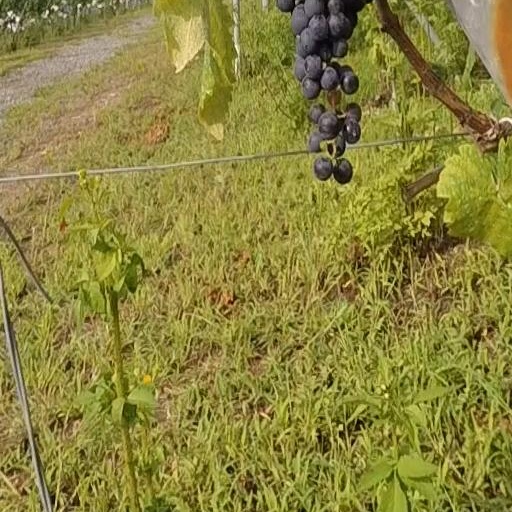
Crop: grape